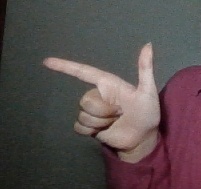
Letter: yaa